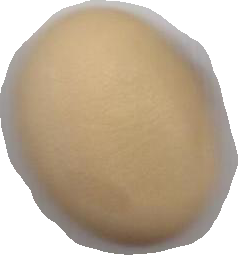
Variety: Anjasmoro